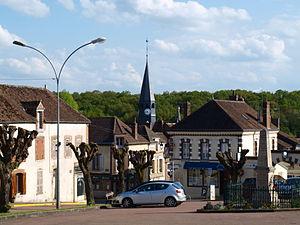
La Selle-sur-le-Bied (Loiret, France)
La Selle-sur-le-Bied est une commune française située dans le Gâtinais, dans le département du Loiret en région Centre-Val de Loire.